Ankerwycke Yew

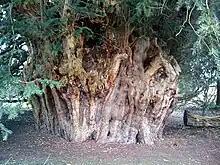
The Ankerwycke Yew

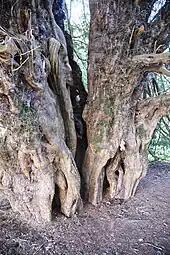
The Ankerwycke Yew (east side)

The Ankerwycke Yew is an ancient yew tree close to the ruins of St Mary's Priory, the site of a Benedictine nunnery built in the 12th century, near Wraysbury in Berkshire, England. It is a male tree with a girth of at 0.3 metres. The tree is at least 1,400 years old, and could be as old as 2,500 years.